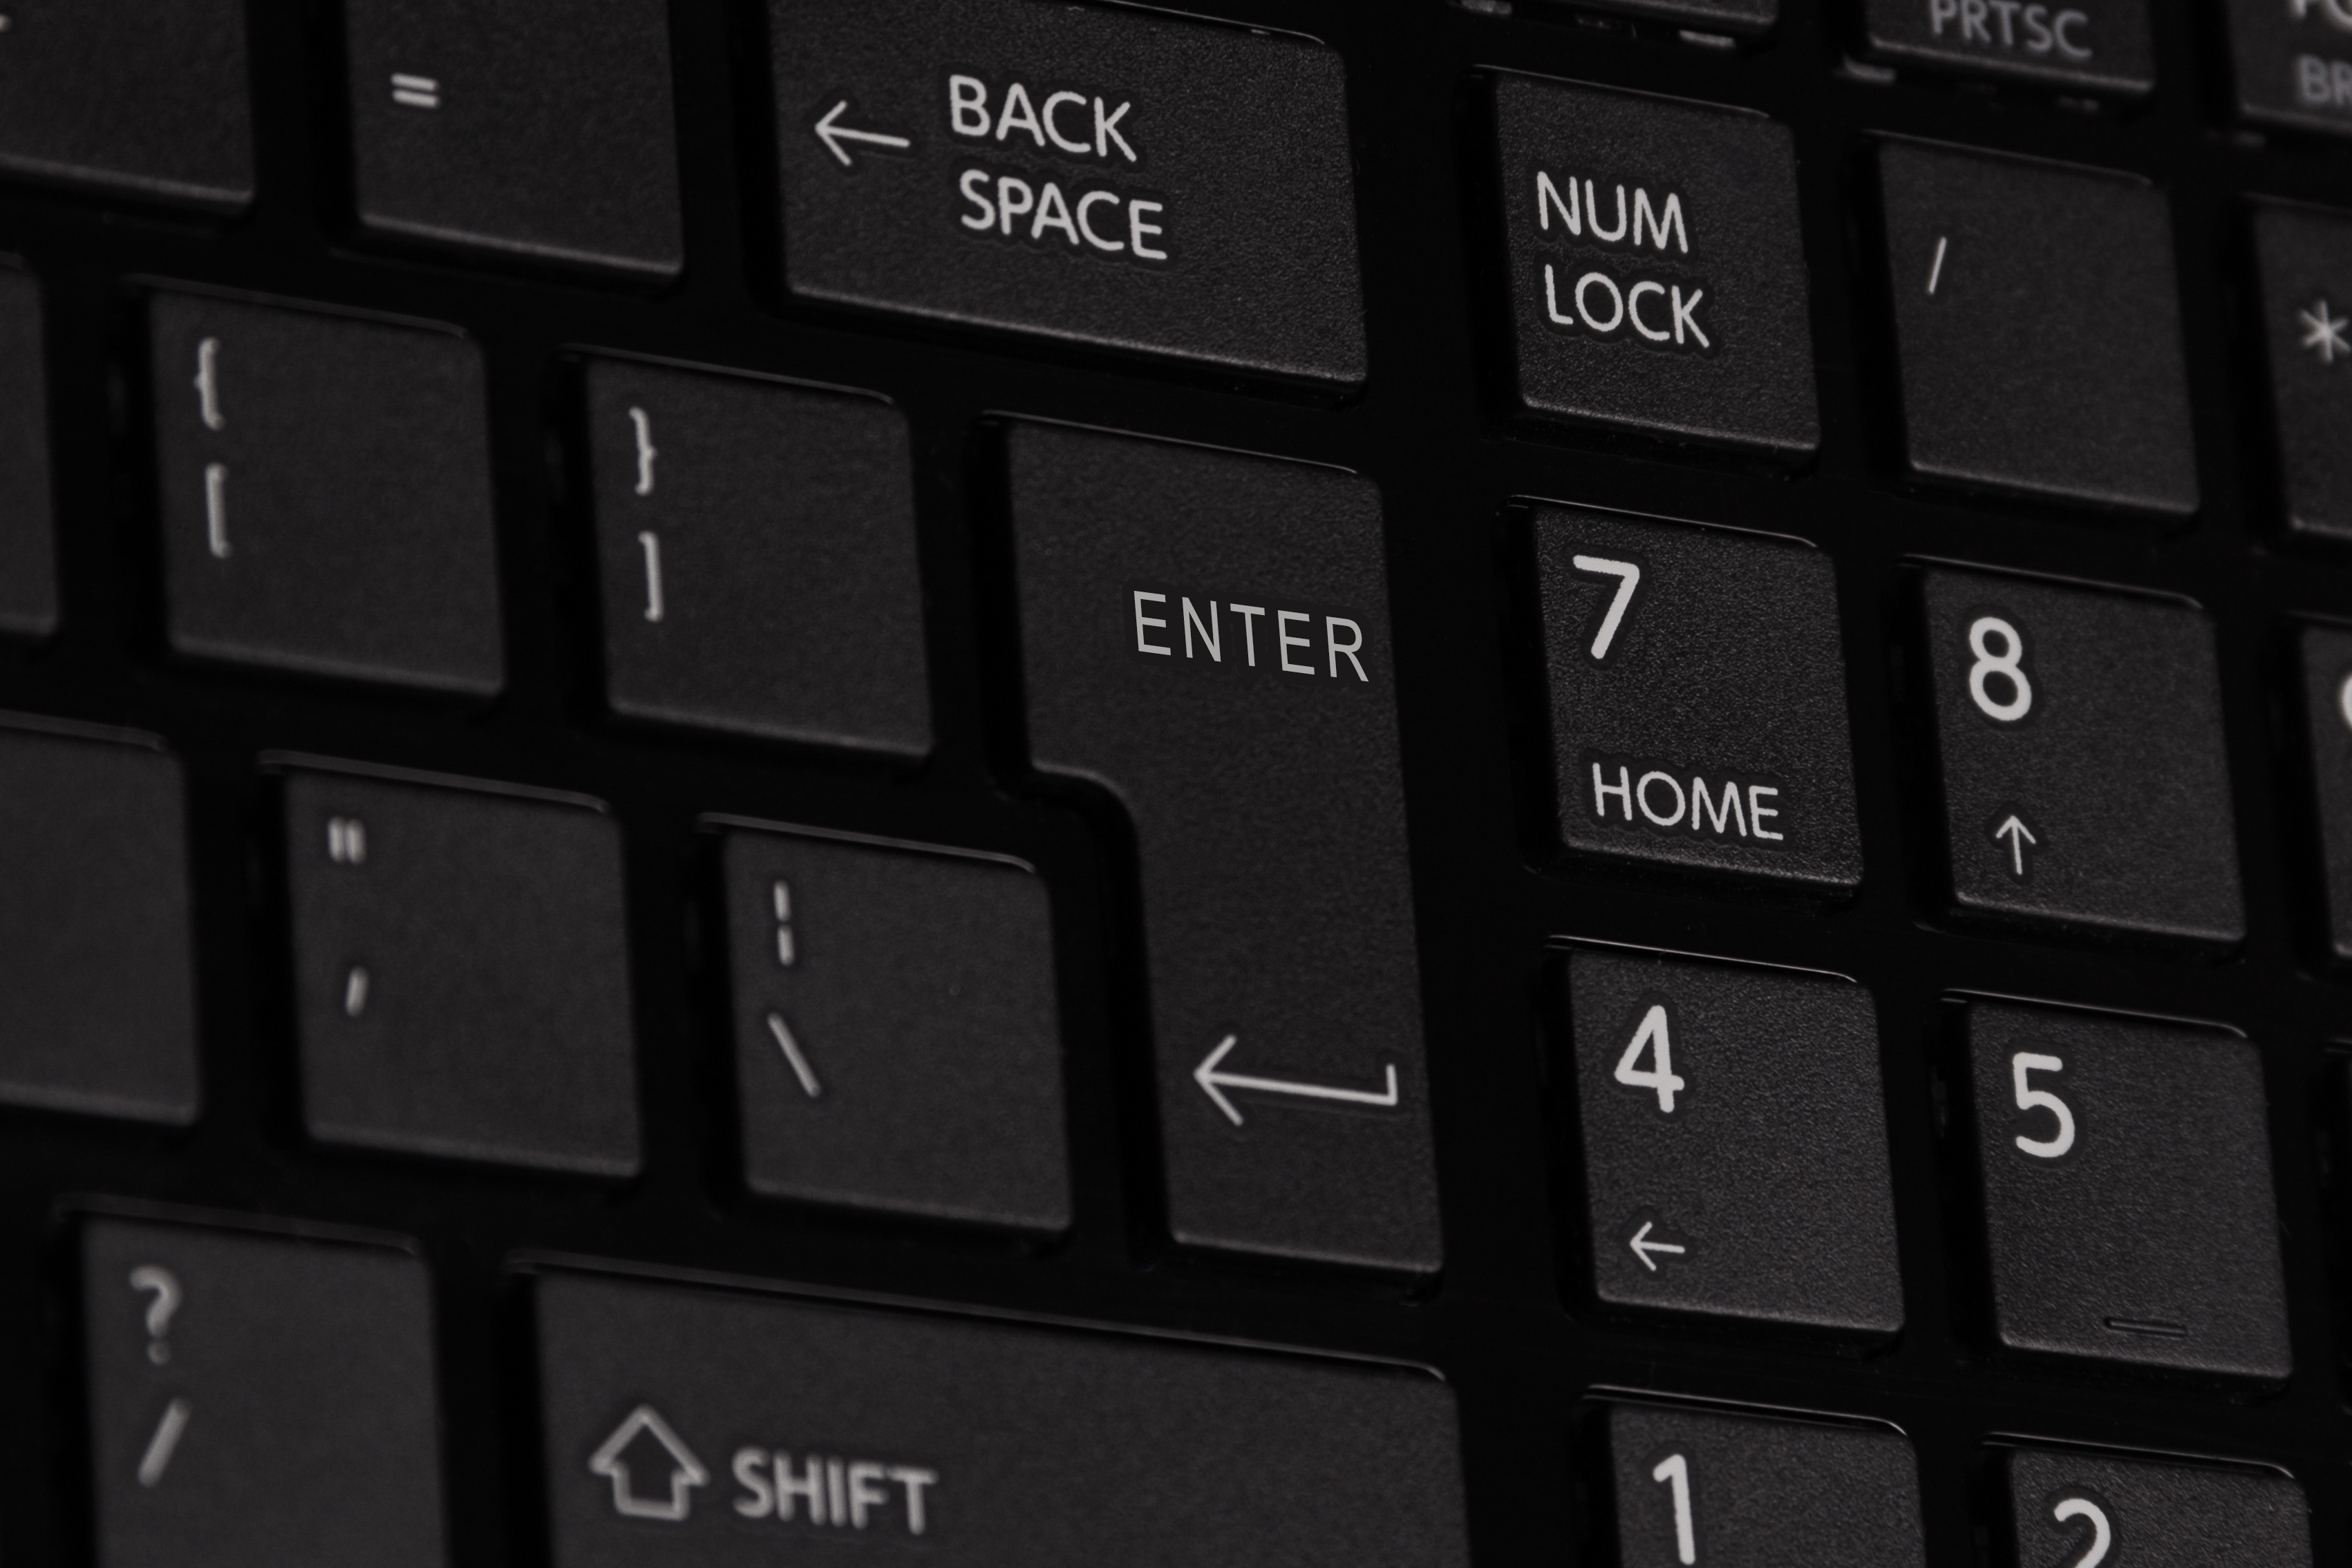
laptop, notebook, computer, typing, keyboard, technology, number, driving, internet, key, office, communication, button, font, digital, control, hardware, pc, information, connection, shift, input, multimedia, workplace, data, enter, entering, to write, computer keyboard, personal computer, given, numeric keypad, electronic device, computer hardware, musical keyboard, computer component, electronic instrument, electronic keyboard, laptop replacement keyboard, backspace, numlock